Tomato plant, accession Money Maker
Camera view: bottom (45 deg); turntable rotation: 240 degrees
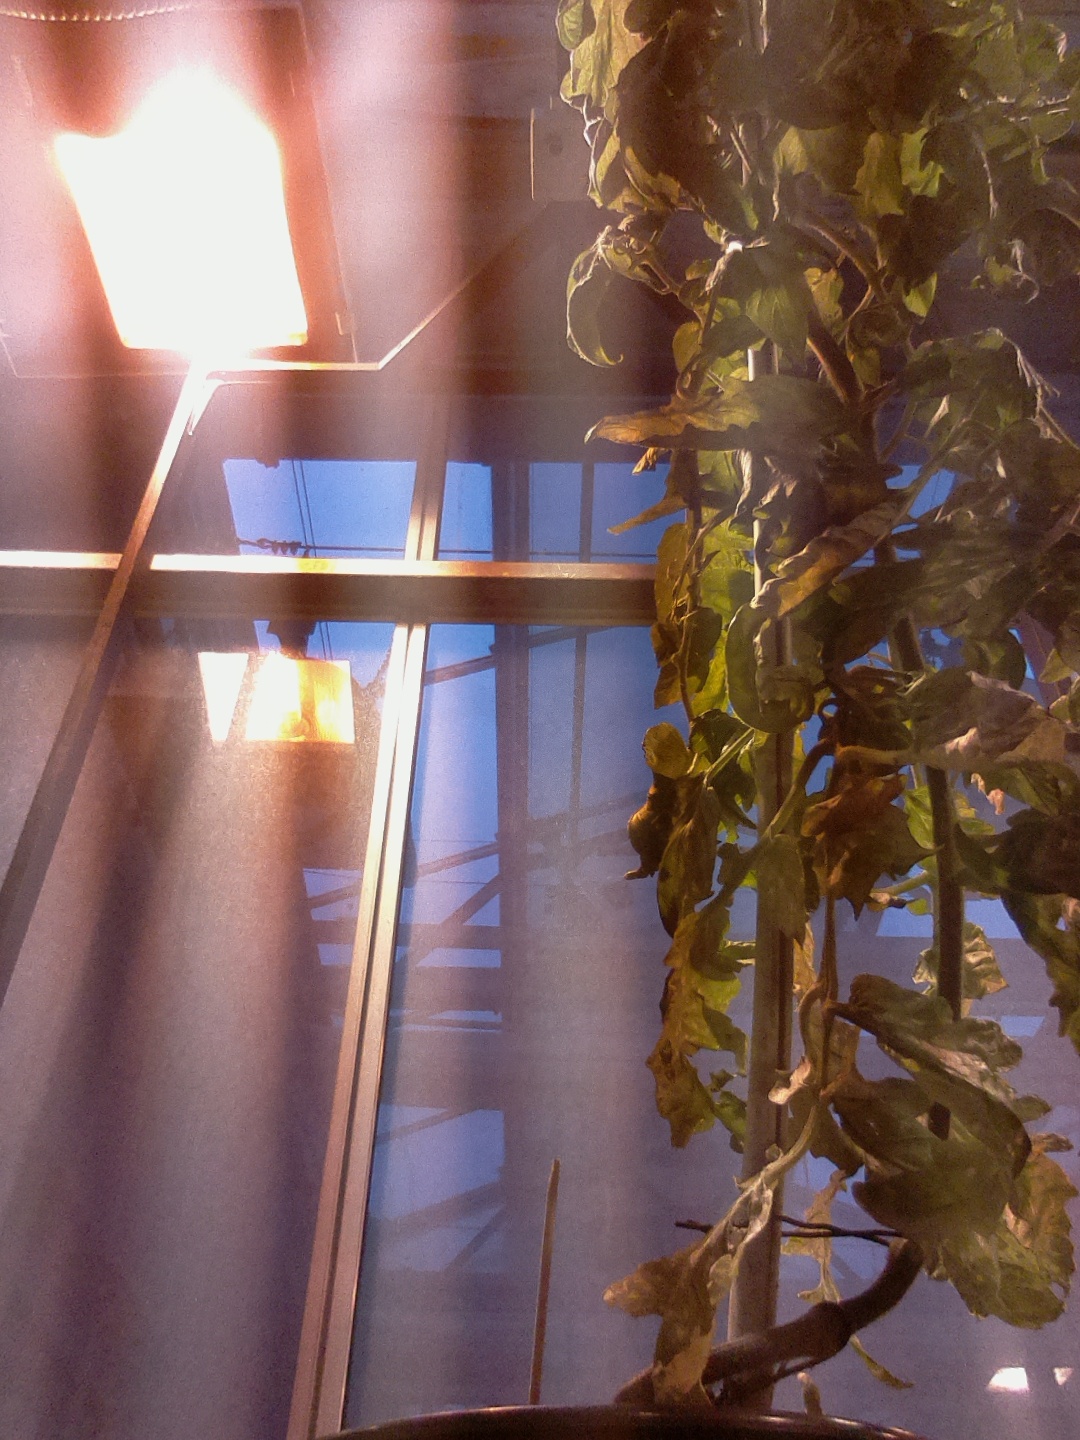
BBCH growth stage 78: 80% -90% of final fruit size